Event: Nepal Earthquake
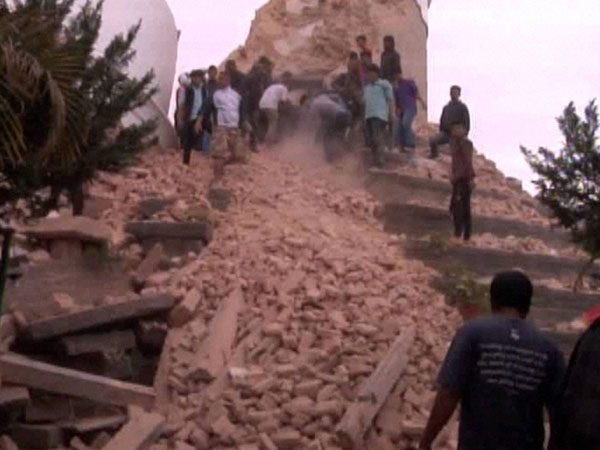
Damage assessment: damage